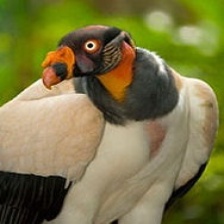
Species: KING VULTURE
Scientific name: SARCORAMPHUS PAPA
ImageNet parent category: vulture